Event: Nepal Earthquake
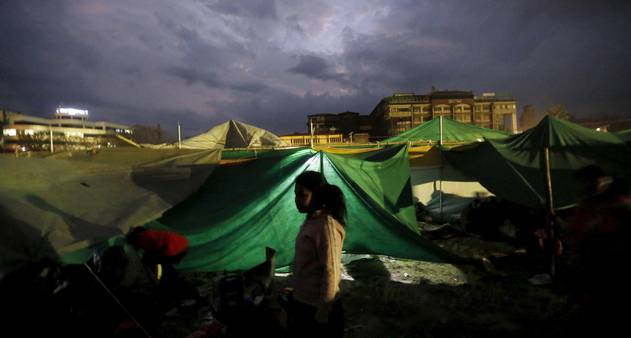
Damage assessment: no_damage